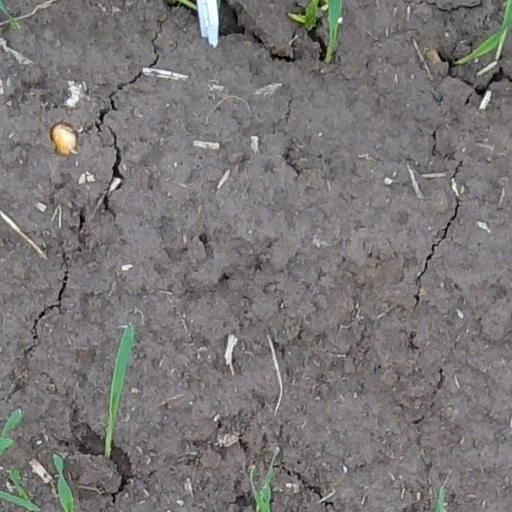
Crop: wheat